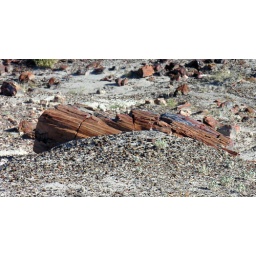
tree in ground